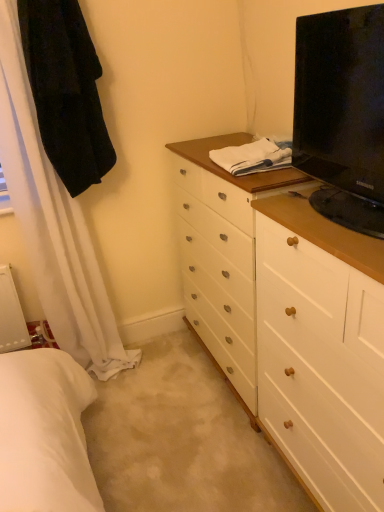
Question: From a real-world perspective, locate the robe positioned vertically above the black glossy tv at upper right. Please provide its 2D coordinates.
Answer: [(0.172, 0.178)]